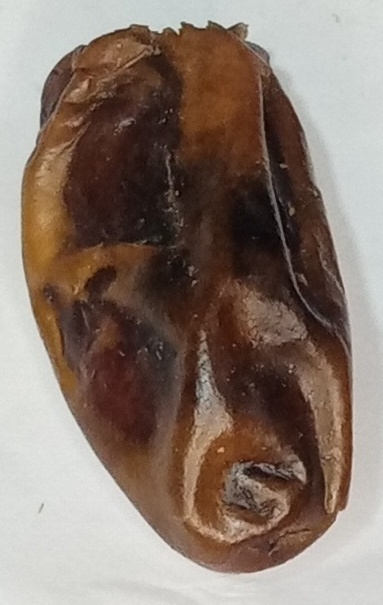
Variety: gajar
Size: medium
Grade: grade-2